Great Malvern Priory

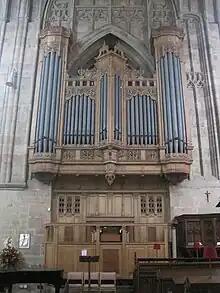
The Nicholson organ dating from 1879, restored/rebuilt 1927, 1977, 2003

The present building dates from 1085, with mainly 15th-century structure, floor, and wall tiles. Extensions to the original Norman architecture church began around 1440 in the Perpendicular style and work continued until 1502. The great square central tower is very similar to that of the nearby Gloucester Cathedral; it was built by the same masons. It was redesigned in Perpendicular style by Sir Reginald Bray and has a very plain interior. The chancel is also Perpendicular in style, and contains the monument of John Knotsford (died 1589), a participant in the dissolution of the former monastic foundation. It is largely thanks to his patronage that the church, and particularly its medieval glass, survived so well.